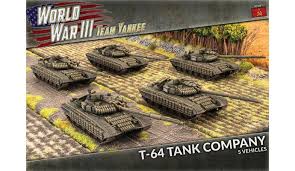
Label: T-64